CERN-MEDICIS

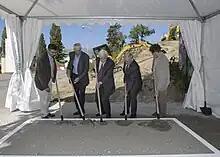
MEDICIS announcement of initial construction in 2013

The MEDICIS facility is located in the extension of building 179 at the CERN Meyrin site, next to the ISOLDE building. The facility was established by CERN in 2010, along with contributions from the CERN Knowledge Transfer Fund, as well as receiving a European Commission Marie-Skłodowska-Curie training grant under the title MEDICIS-PROMED. The construction of the facility started in September 2013 and was completed in 2017.